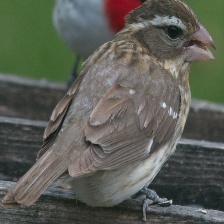
Species: ROSE BREASTED GROSBEAK
Scientific name: PHEUCTICUS LUDOVICIANUS